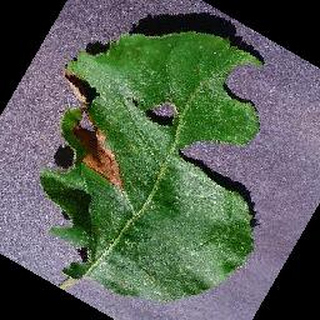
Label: apple_black_rot